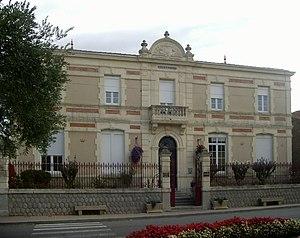
La mairie de Vinassan
Vinassan est une commune française située dans le département de l'Aude, en région Occitanie.